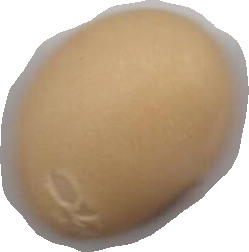
Variety: Anjasmoro